Lusatia

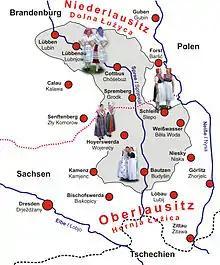
The bilingual part of Lusatia, where the Sorbs make more than 10% of the population

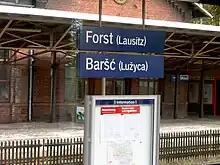
Bilingual station of Forst (Lausitz)

More than 80,000 of the Sorbian Slavic minority continue to live in the region. Historically, their ancestors are West-Slavic-speaking tribes such as the Milceni, who settled in the region between the Elbe and the Saale. Many still speak their language (though numbers are dwindling and especially Lower Sorbian is considered endangered), and road signs are usually bilingual. However, the number of all the inhabitants of this part of eastern Saxony is declining rapidly – by 20% in the last 10 to 15 years. Sorbs make efforts to protect their traditional culture manifested in the traditional folk costumes and the style of village houses. The coal industry in the region (like the Schwarze Pumpe power station needing vast areas of land) destroyed dozens of Lusatian villages in the past and threatens some of them even now. The Sorbian language is taught at many primary and some secondary schools and at two universities (Leipzig and Prague). Project "Witaj" ("welcome!") is a project of eight preschools where Sorbian is currently the main language for a few hundred Lusatian children.